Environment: real
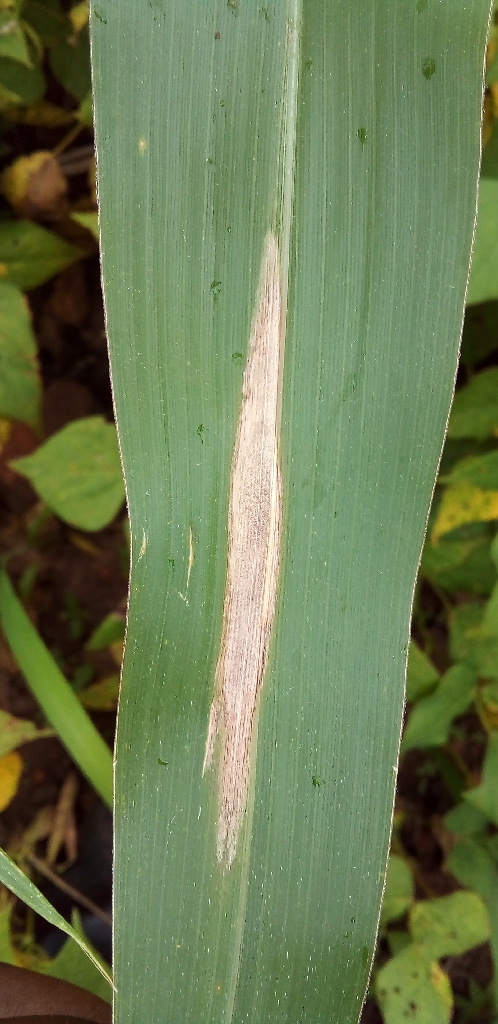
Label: northern_corn_leaf_blight